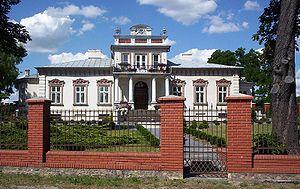
Mszczonów est une ville polonaise de la gmina de Mszczonów dans la powiat de Żyrardów de la voïvodie de Mazovie dans le centre-est de la Pologne.